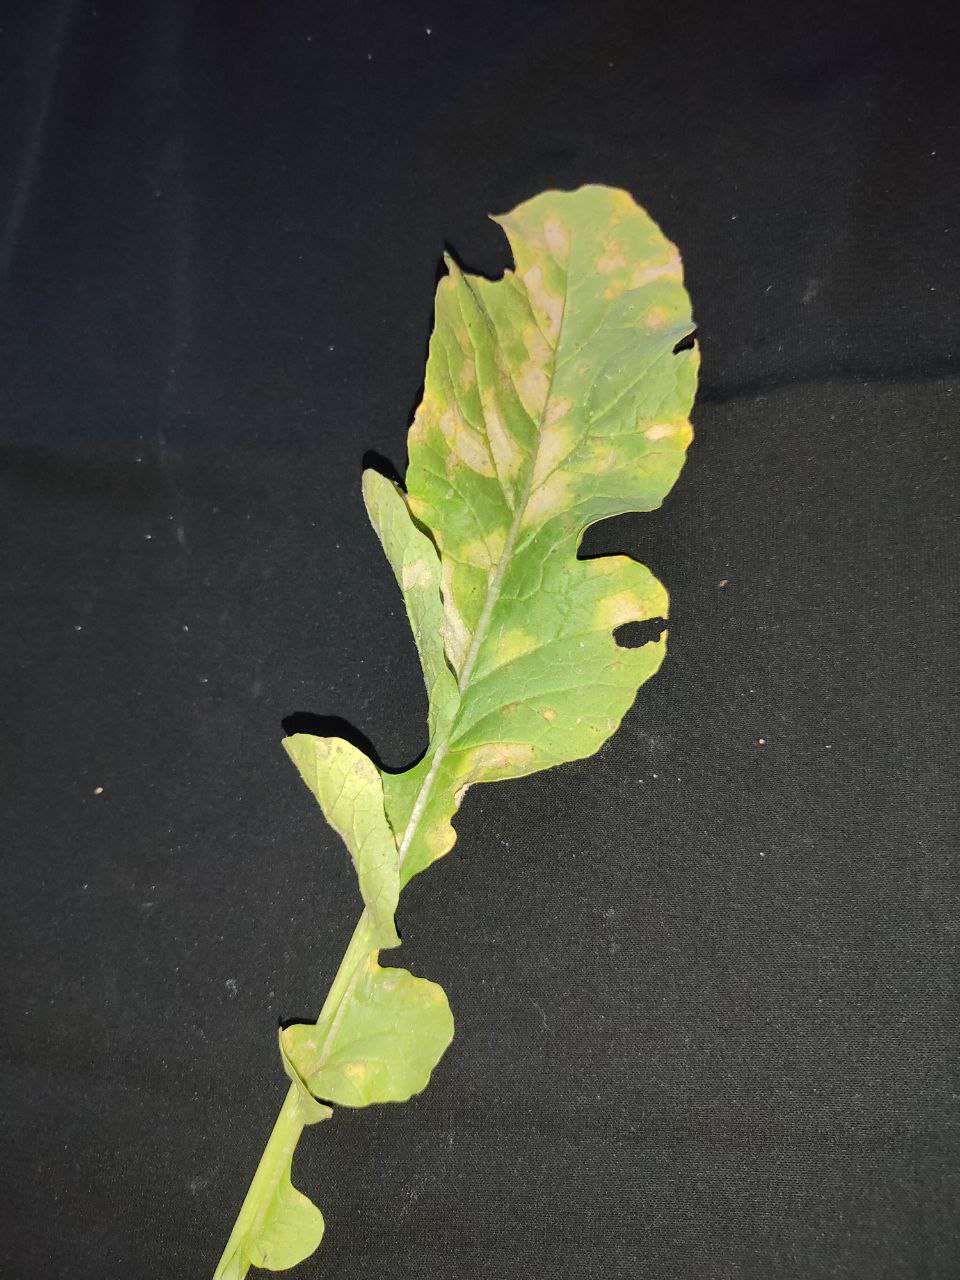
Label: Mosaic virus